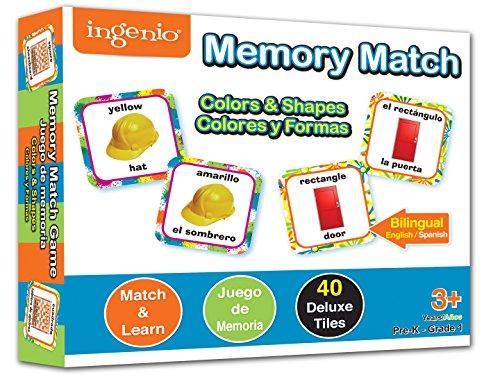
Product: Smart Play Ingenio Colors & Shapes Memory Match Game
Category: Toys & Games | Games & Accessories | Board Games
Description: Great for multiple kids to play together and solve the puzzle.
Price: $15.20
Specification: ProductDimensions:9.7x8.2x2.2inches|ItemWeight:15.2ounces|ShippingWeight:15.2ounces(Viewshippingratesandpolicies)|DomesticShipping:ItemcanbeshippedwithinU.S.|InternationalShipping:ThisitemcanbeshippedtoselectcountriesoutsideoftheU.S.LearnMore|ASIN:B01068H2EW|Itemmodelnumber:33221|Manufacturerrecommendedage:36months-8years